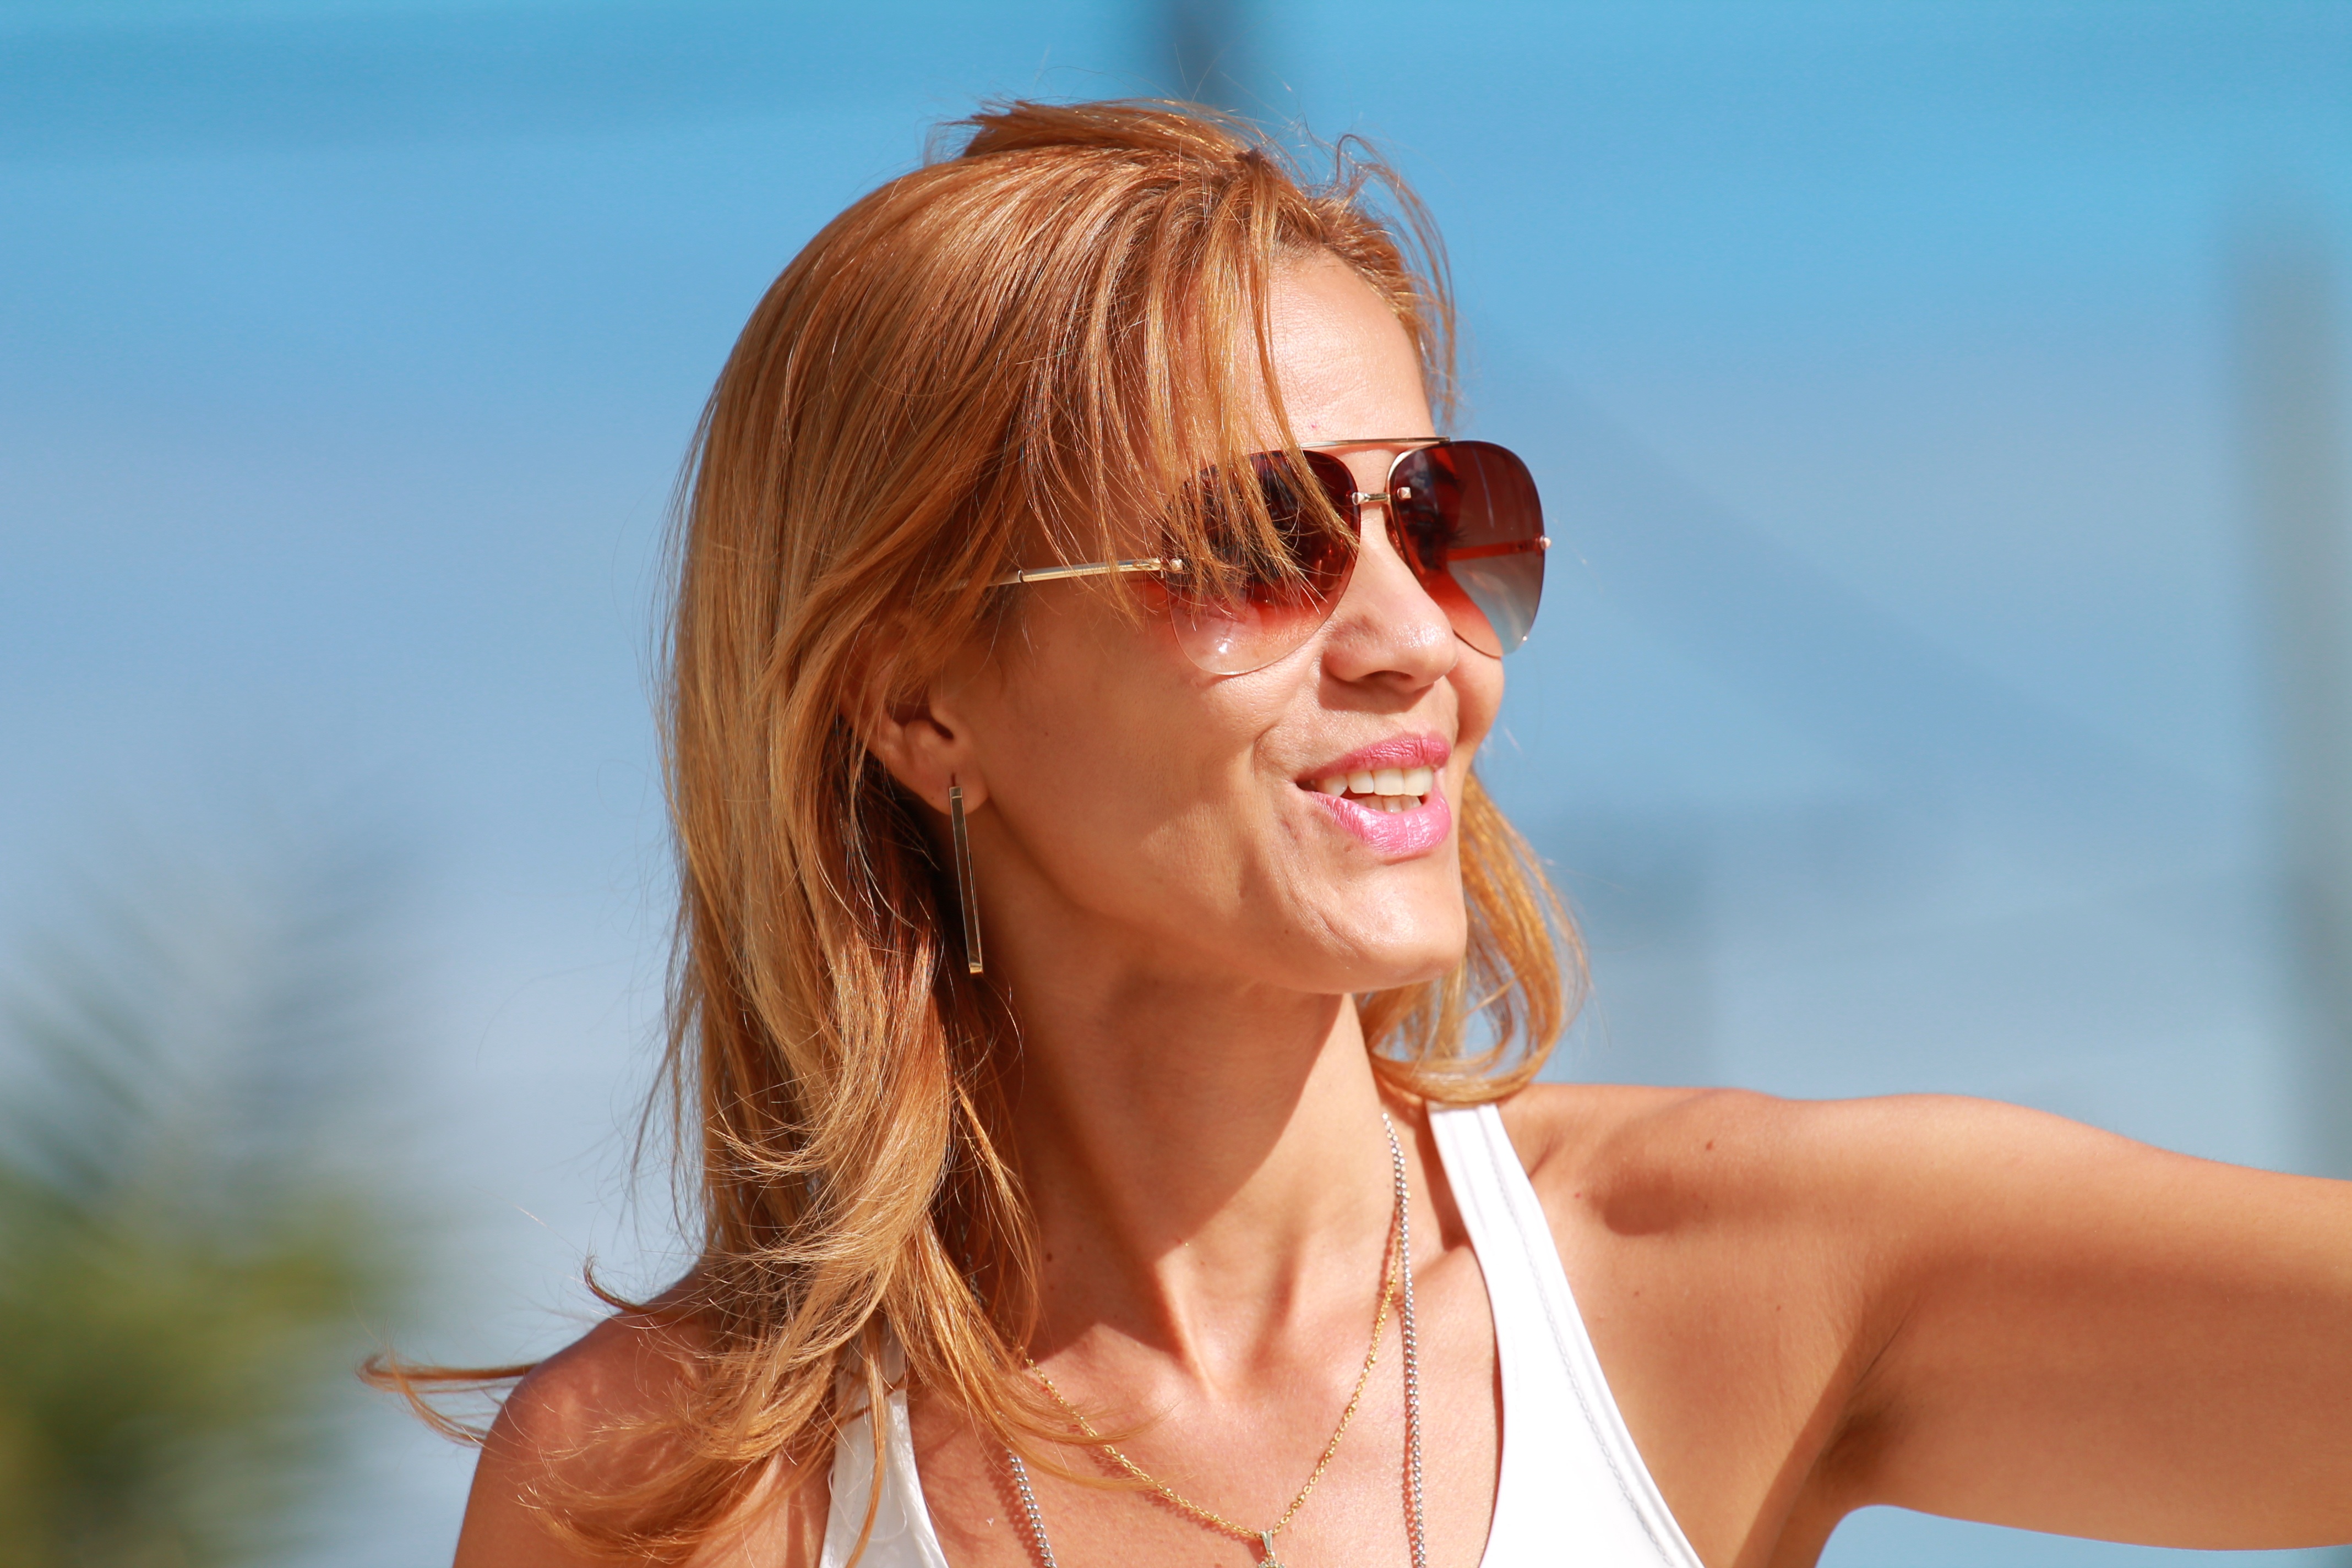
hand, person, girl, woman, hair, female, portrait, model, lady, facial expression, hairstyle, smile, swimwear, long hair, human body, gold, sunglasses, eye, glasses, skin, beauty, beautiful, blond, charm, sunny day, photo shoot, brown hair, feminine beauty, vision care, sun tanning